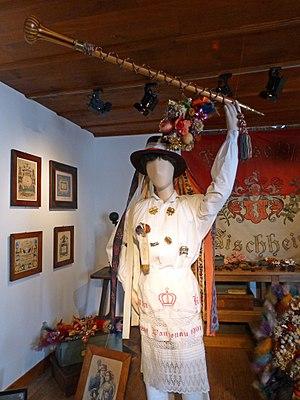
Costume de conscrit au Musée alsacien de Strasbourg.
Le service militaire en France, ou service national français, est l'ensemble des responsabilités militaires légales dictées aux citoyens pour participer à la défense éventuelle du pays par les armes. Concrètement, il s'agit de la durée passée « sous les drapeaux », permettant d'assimiler une instruction militaire et, devant assurer ainsi à la nation d'avoir une force armée garantissant, en temps de paix, les missions de sécurité à la charge de la France. Historiquement, le nom a évolué passant de conscription, à service militaire, puis à service national en 1965.
Un conscrit est un jeune homme appelé sous les drapeaux pour effectuer son service national.